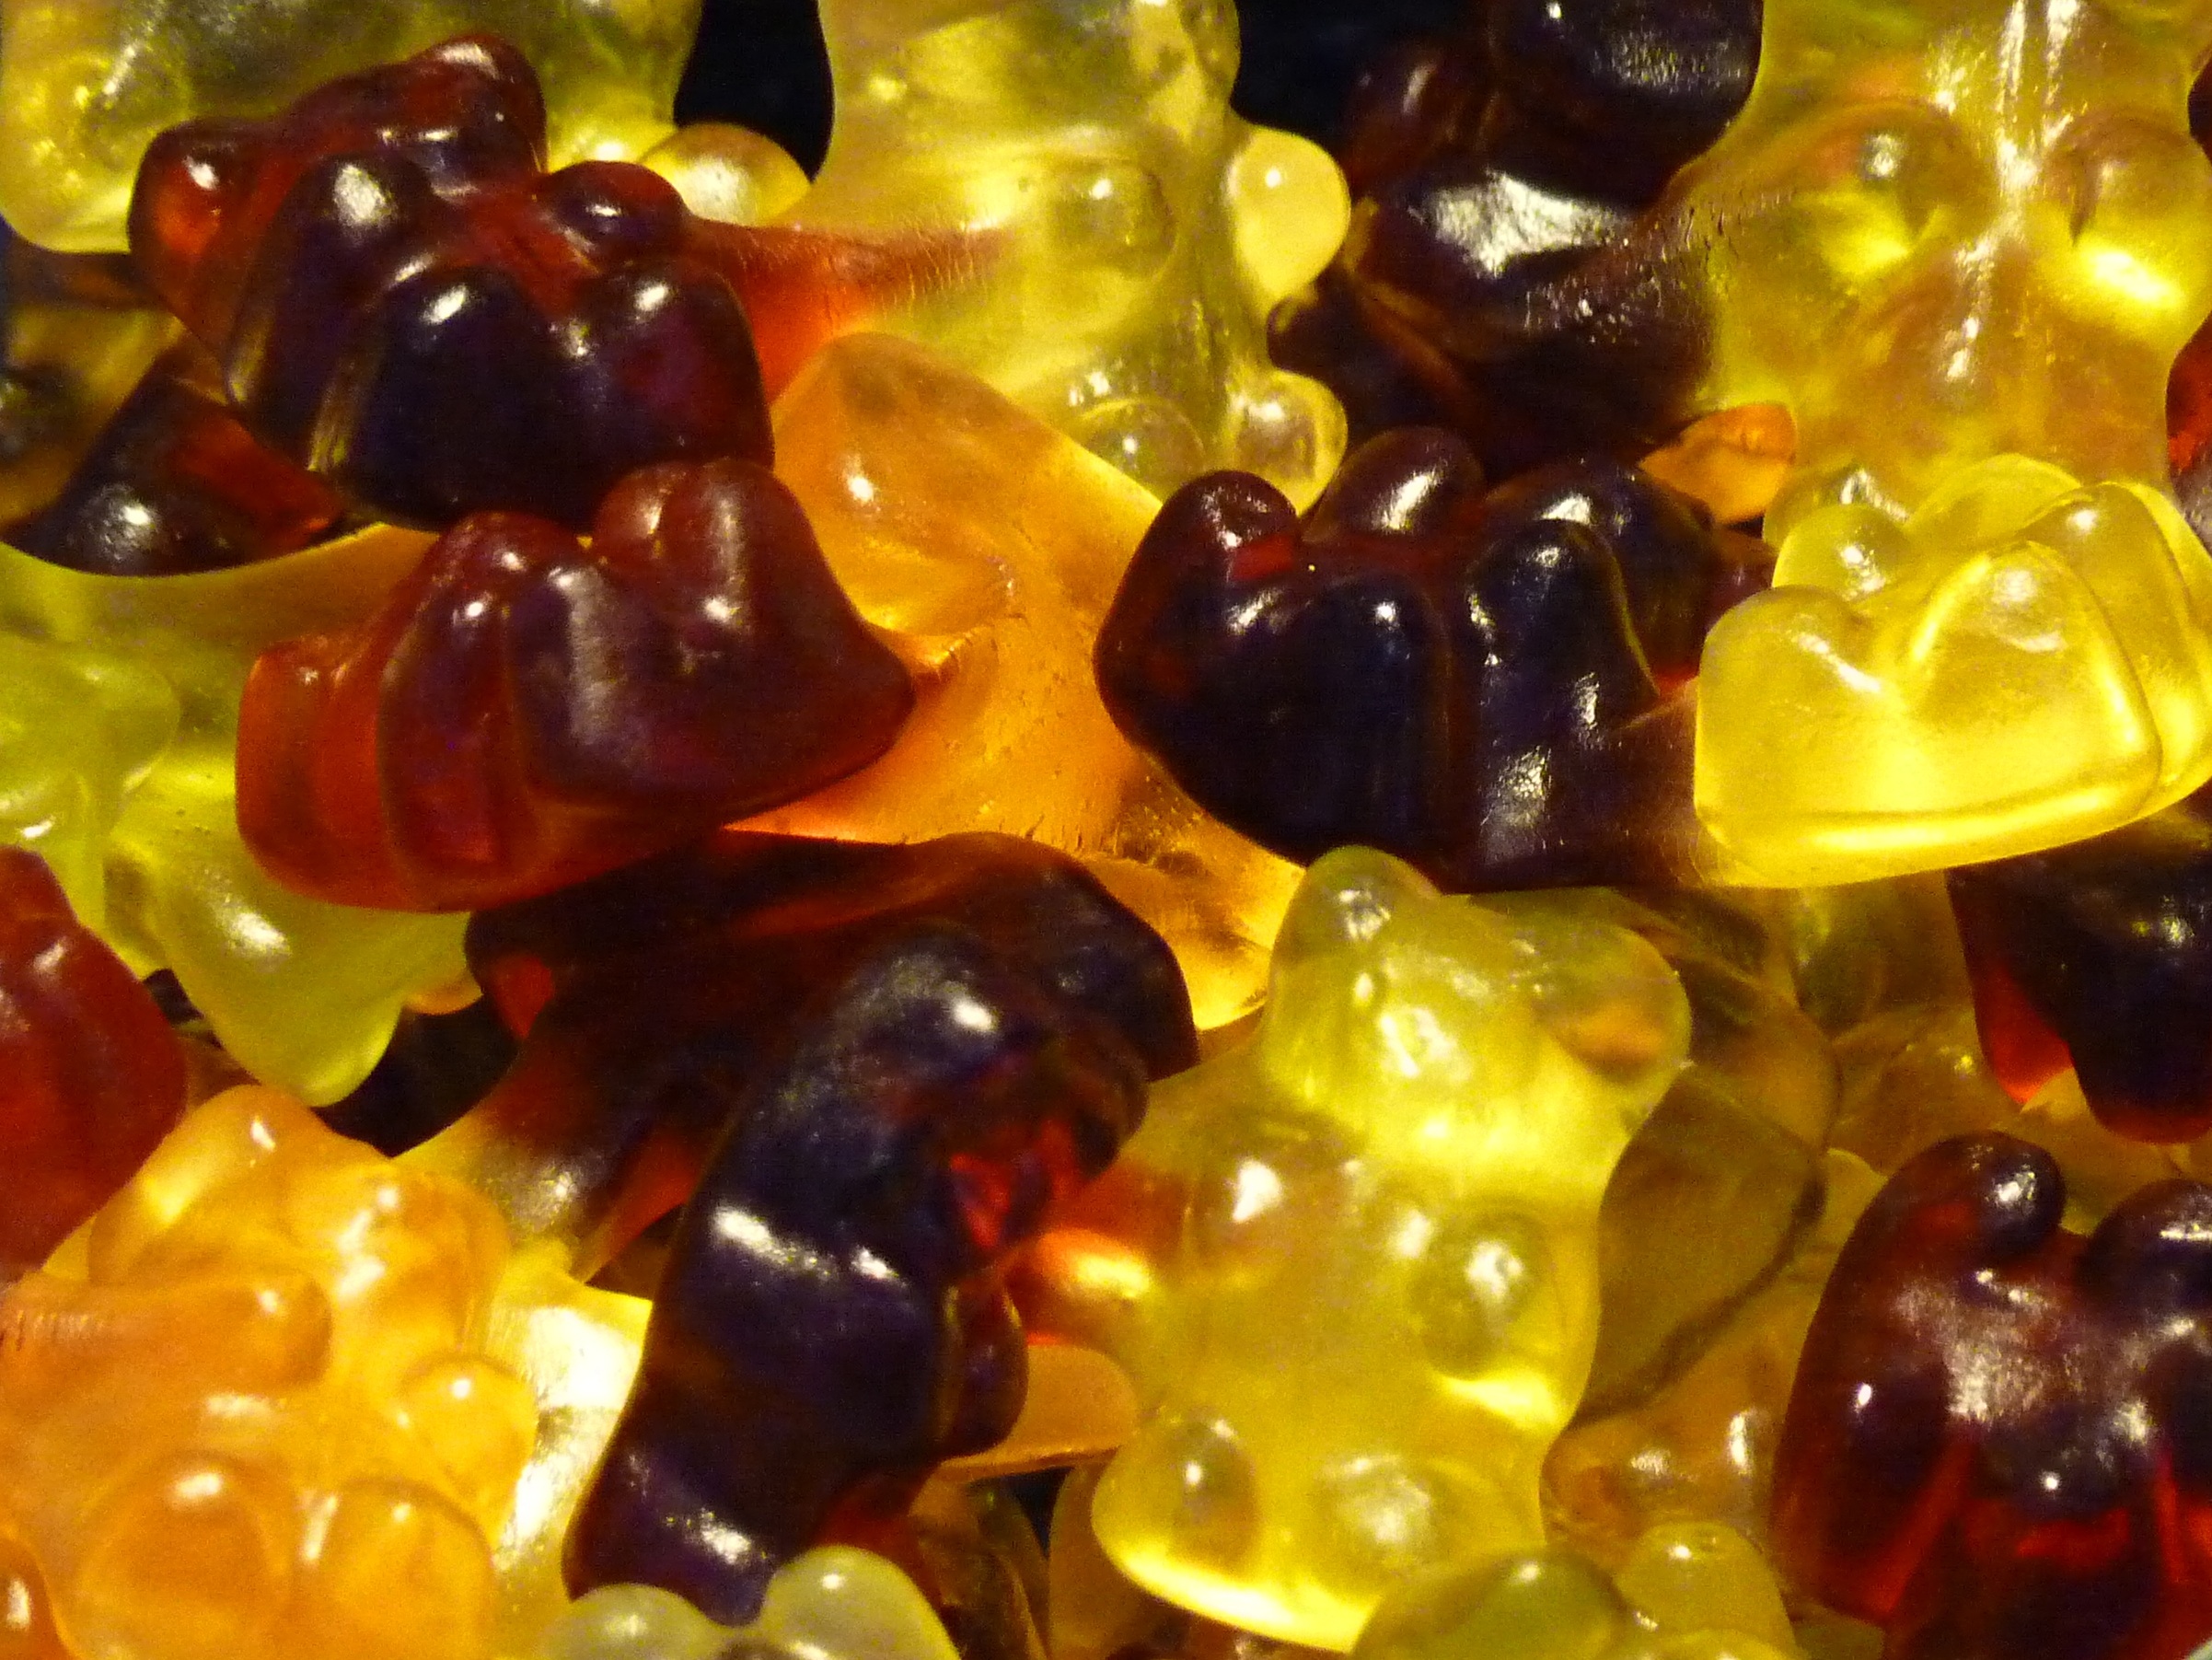
fruit, sweet, glass, food, produce, dessert, sugar, candy, sweetness, confectionery, nibble, bonbon, gelatin, gummib rchen, gummi bears, fruit jelly, gummi candy, wine gum